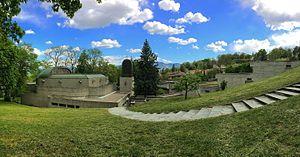
Le Centre orthodoxe du Patriarcat œcuménique de Chambésy est un sanctuaire comprenant une institution stavropégiaque (dépendant directement du patriarche) du Patriarcat œcuménique de Constantinople situé dans la localité de Chambésy-Village du village de Pregny-Chambésy, dans la République et canton de Genève en Suisse.
La métropole orthodoxe grecque de Suisse est une juridiction de l'Église orthodoxe en Suisse, rattachée canoniquement au Patriarcat œcuménique de Constantinople, dont le siège est à Pregny-Chambésy, dans le canton de Genève, en Suisse. L'évêque porte le titre de Métropolite de Suisse.
Pregny-Chambésy est une commune de la République et Canton de Genève, en Suisse. Elle se trouve sur la rive droite du Léman et fait partie des « communes réunies ».
Le Centre orthodoxe du Patriarcat œcuménique de Chambésy est un sanctuaire comprenant une institution stavropégiaque du Patriarcat œcuménique de Constantinople situé à Pregny-Chambésy, en Suisse. Il s'agit du siège national de la Métropole orthodoxe grecque de Suisse.